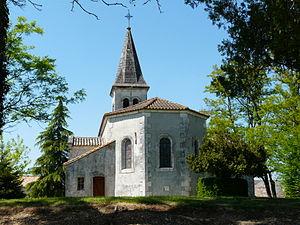
Le chevet de l'église d'Eygurande, Eygurande-et-Gardedeuil, Dordogne, France.
Eygurande-et-Gardedeuil, ou Eygurande-et-Gardedeuilh, ou Eygurande-Gardedeuilh est une commune française située dans le département de la Dordogne, en région Nouvelle-Aquitaine.